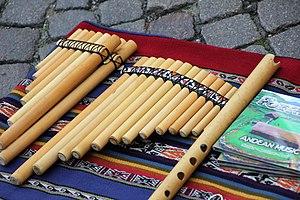
Le terme flûte andine sert à désigner différentes formes d'instruments à vent sud-américains qui se retrouvent dans les différentes civilisations de la cordillère des Andes. L'étendue géographique traditionnelle de ces instruments de musique ne se limite toutefois pas à l'espace andin et déborde largement sur l'espace amazonien et sur le bouclier guyanais. Aujourd'hui ils sont largement présents dans la musique latino-américaine et des instruments comme la quena ou encore les flûtes de Pan andines sont largement pratiqués dans l'ensemble des pays du monde.